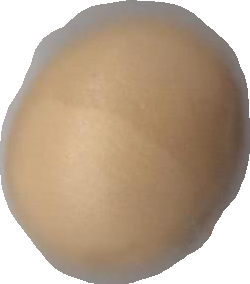
Variety: Grobogan